History of the Islamic Republic of Iran

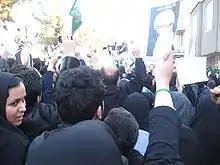
The funeral of Grand Ayatollah Hosein-Ali Montazeri who challenged the regime for several decades.

For religious minorities, life has been mixed under the Islamic Republic. Khomeini also called for unity between Sunni and Shi'a Muslims (Sunni Muslims are the largest religious minority in Iran). Pre-revolutionary statements by Khomeini were antagonistic towards Jews, but shortly after his return from exile in 1979, he issued a fatwa ordering that Jews and other minorities (except Baháʼís) be treated well.